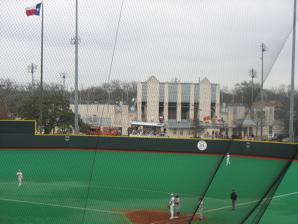
Building: Red and Charline McCombs Field
Country: United States of America
Year built: 1998
Red and Charline McCombs Field Location Austin, Texas , United States Owner University of Texas Operator University of Texas Capacity 1,254 Surface Bermuda grass Construction Opened 1998 Construction cost $4.5 million Tenants Texas Longhorns softball ( NCAA ) (1998–Present) The Red and Charline McCombs Field is the current home of the University of Texas Longhorn Women's Softball team. Opening in 1998 at a cost of $4.5 million, the stadium seats 1,254 and is named after university benefactor Red McCombs and his wife Charline. It features a clay infield and a grass outfield. Texas later added a 4,400-square foot training facility along the left-field line, completed in 2009. Attendance Record No. Date Opponent Attendance Result 1 February 24, 2024 Stanford 1,986 L 3–4 2 February 24, 2024 Colorado State 1,983 W 9–0 3 February 23, 2024 Colorado State 1,959 W 7–0 4 February 25, 2024 Louisiana 1,945 W 5–4 5 March 11, 2023 Alabama 1,876 L 3–4 6 February 23, 2024 Louisiana 1,848 W 5–0 7 March 11, 2023 Wisconsin 1,834 W 7–4 8 February 25, 2023 Abilene Christian 1,821 W 8–0 9 March 12, 2023 Texas State 1,782 L 4–5 10 February 25, 2023 Virginia Tech 1,780 W 8–2 Through Feb 25, 2024 Notes